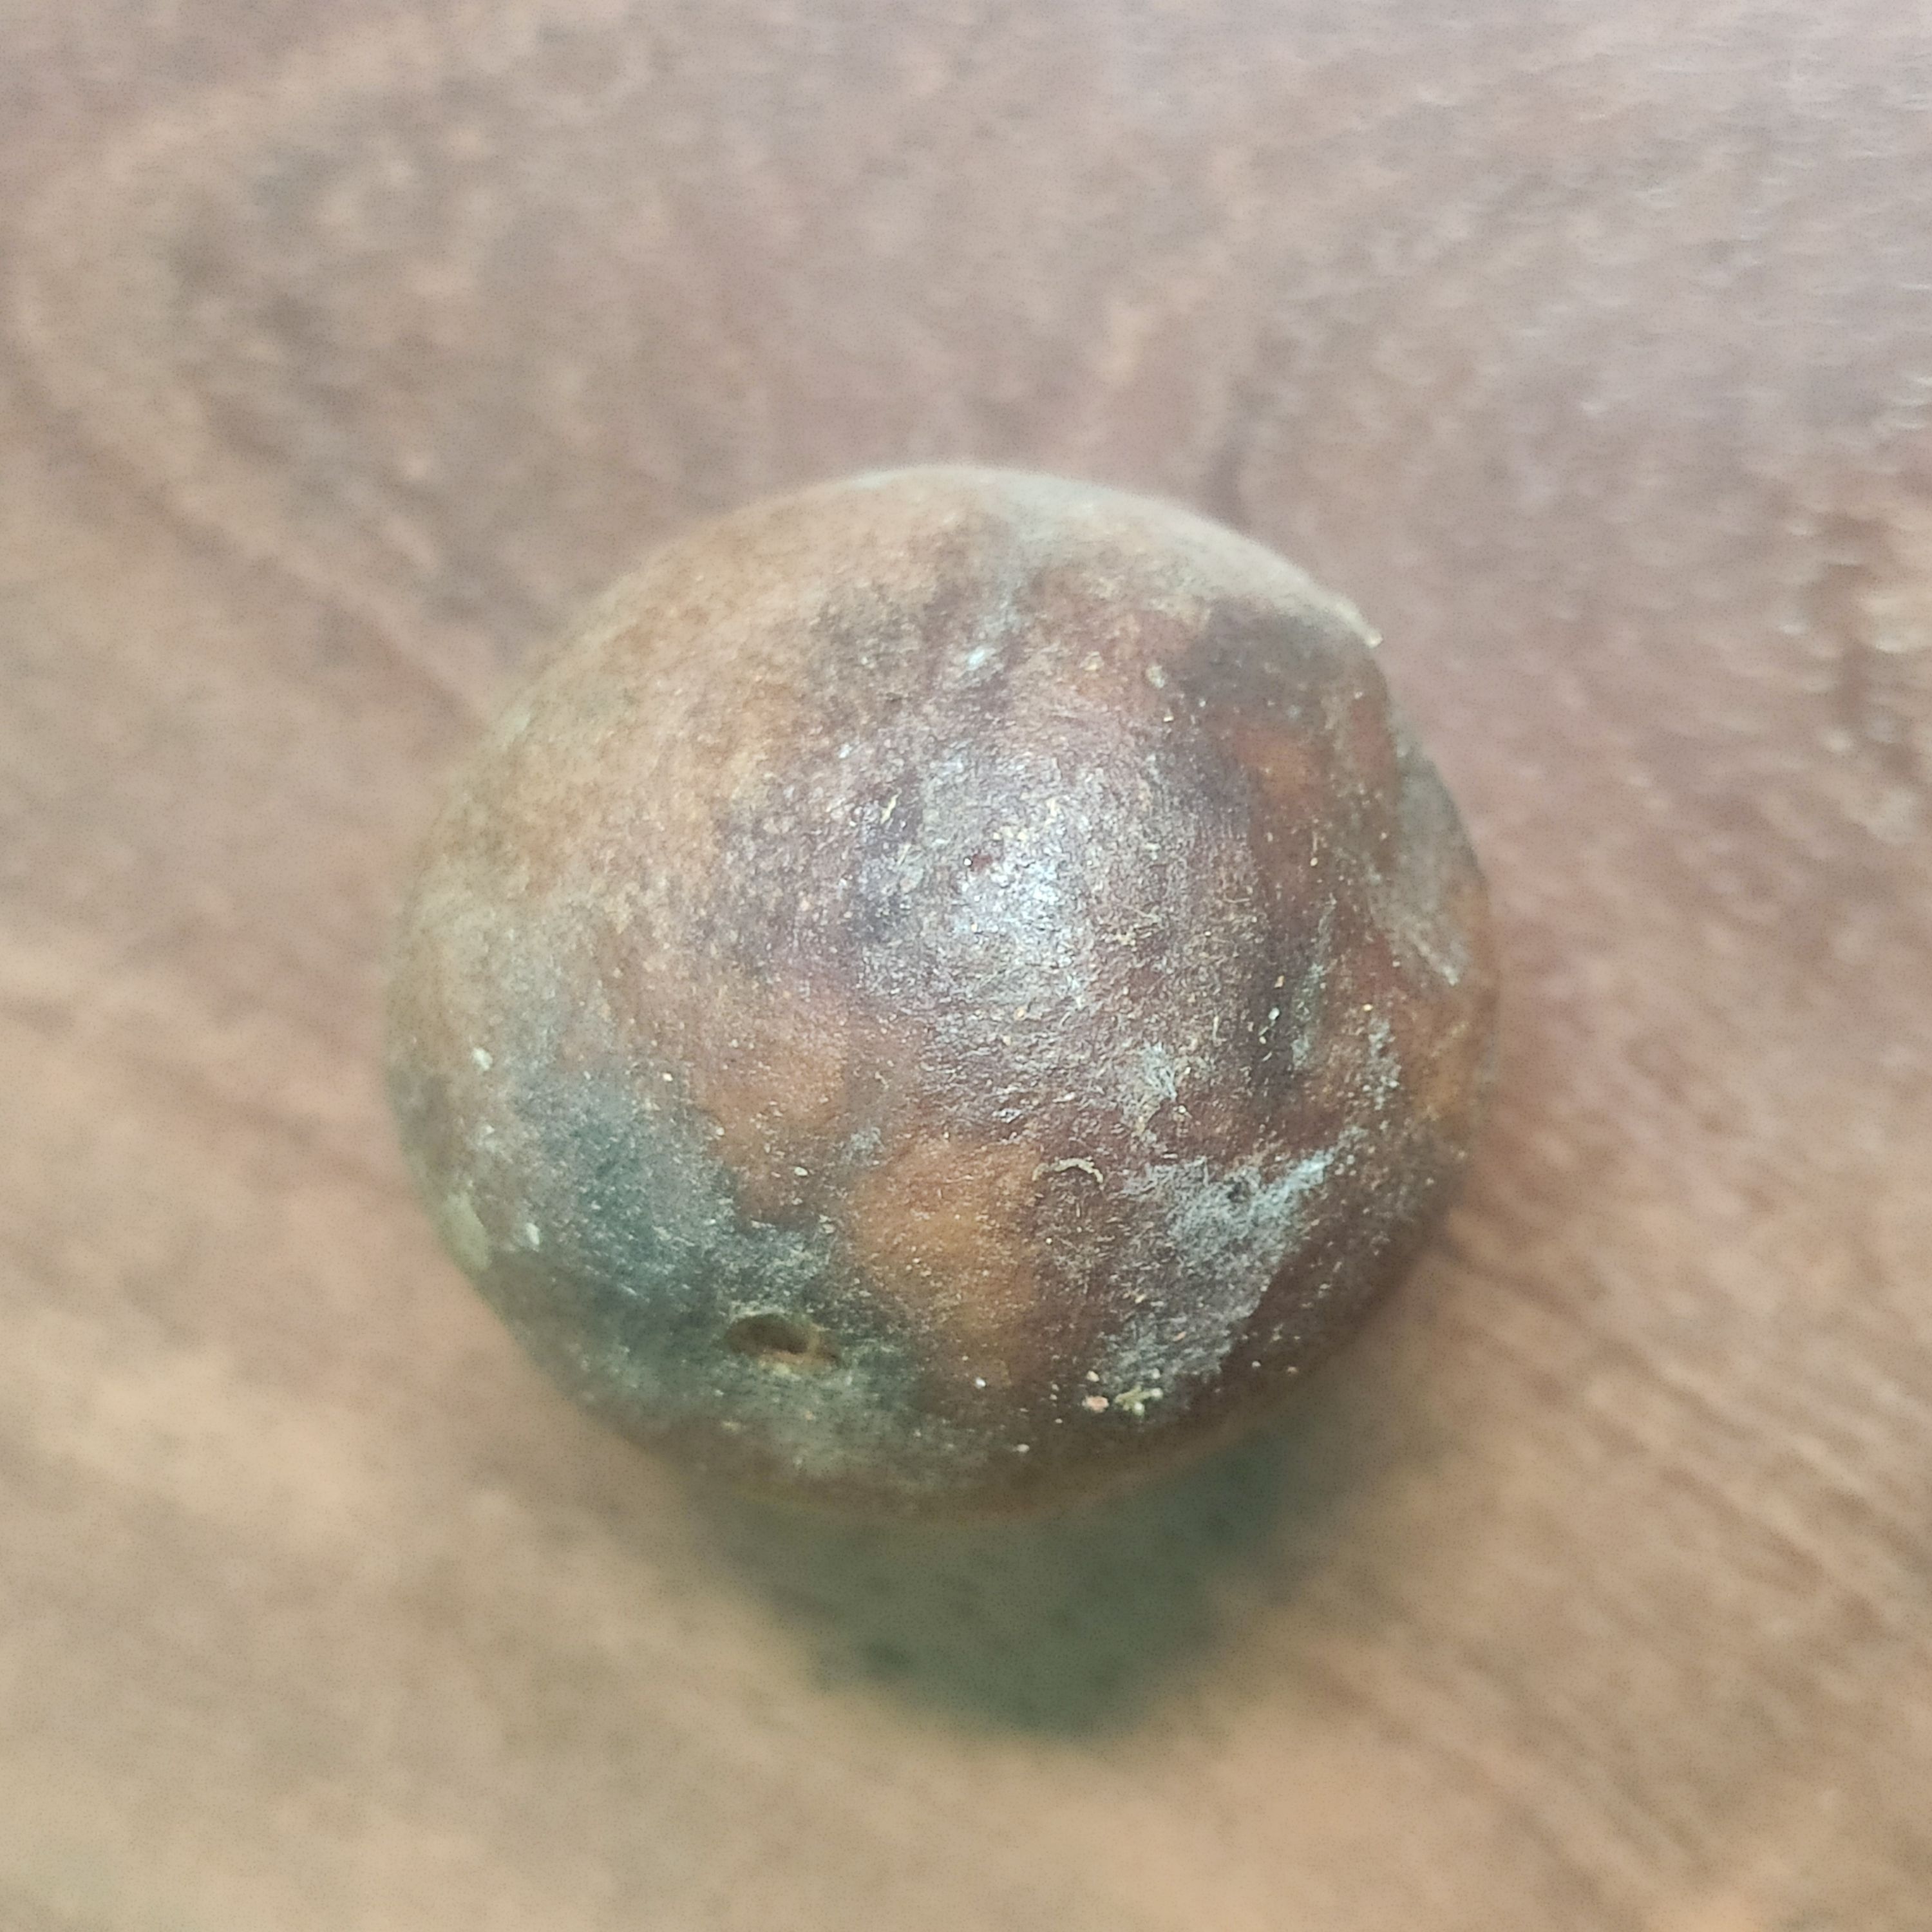
Fruit: burmese-grape
Grade: 3rd-grade